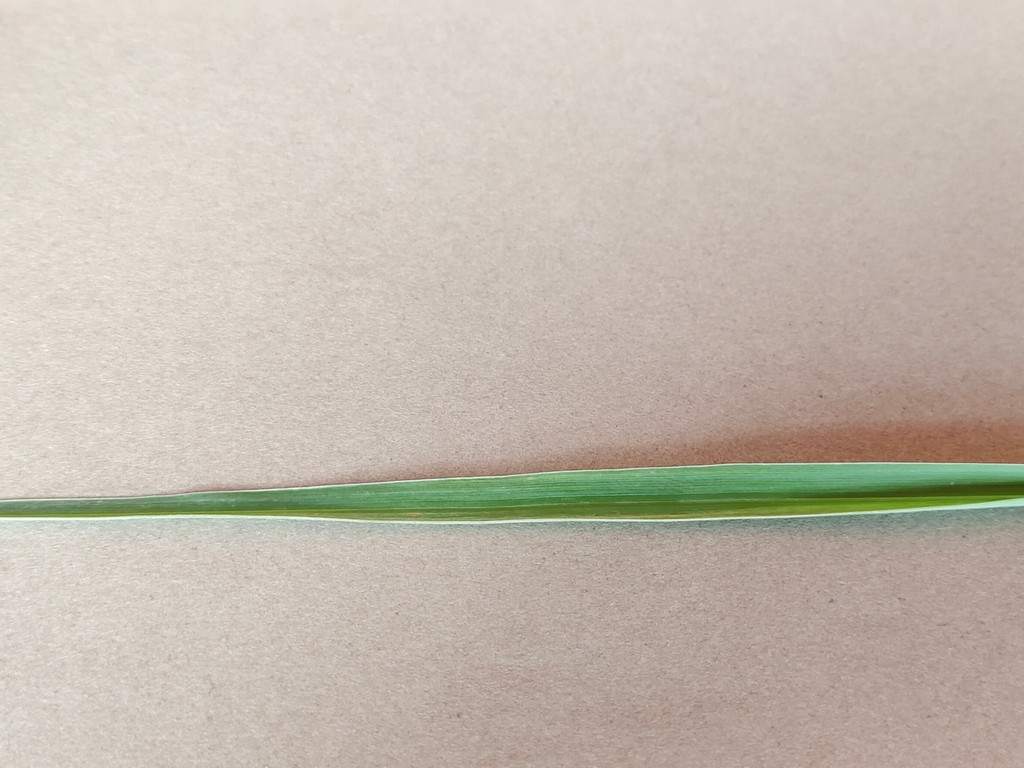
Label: Healthy